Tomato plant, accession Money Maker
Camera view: tilt-top (135 deg); turntable rotation: 0 degrees
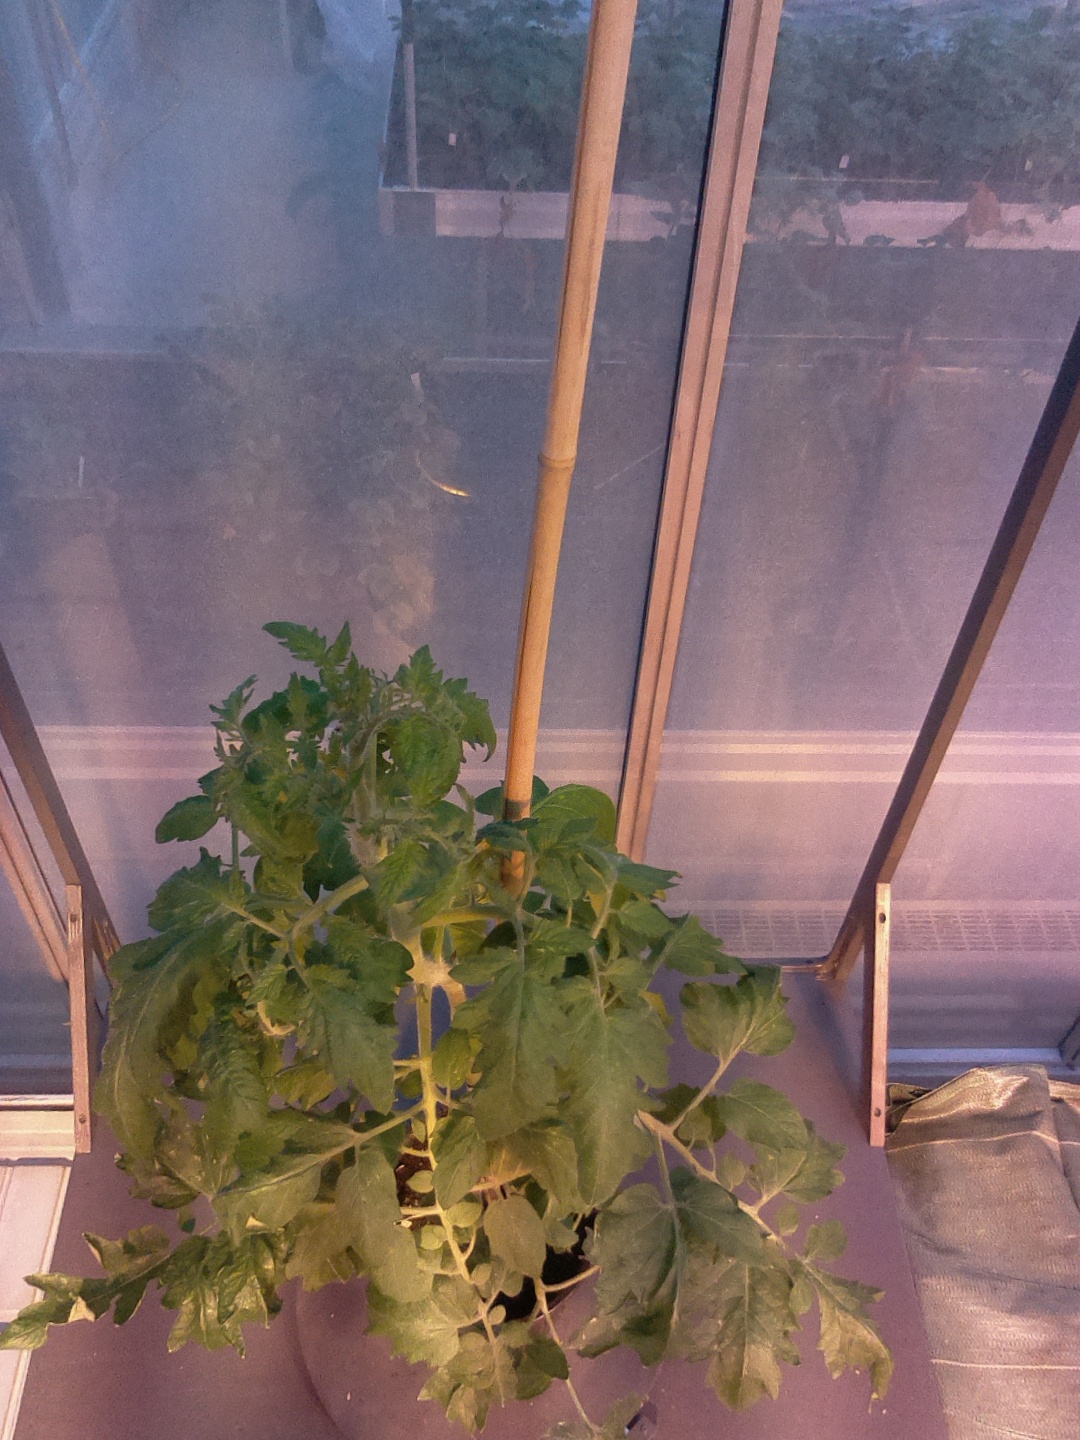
BBCH growth stage 68: Full flowering, 80%-90% of flowers open, more petals falling